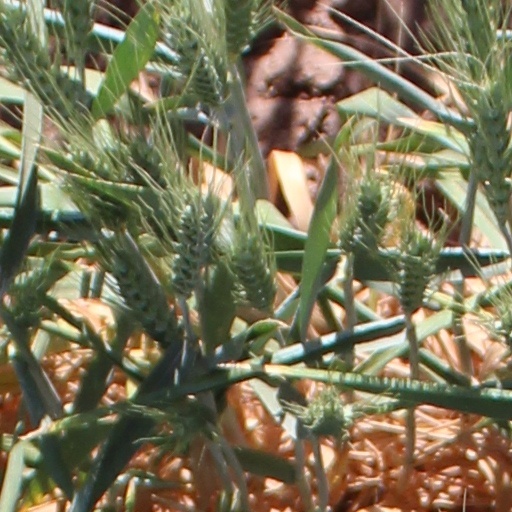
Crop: wheat